Alexander Pechtold

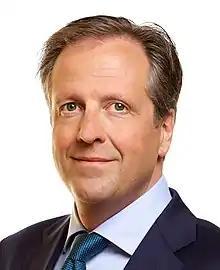
Pechtold in 2013

Alexander Pechtold (born 16 December 1965) is a Dutch politician and art historian. He is a member of Democrats 66.